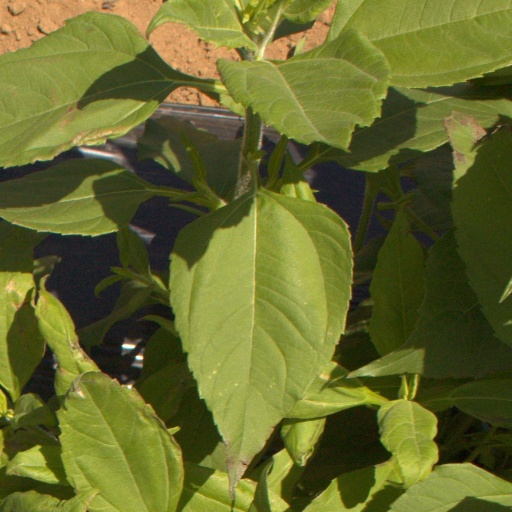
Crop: Jerusalem artichoke